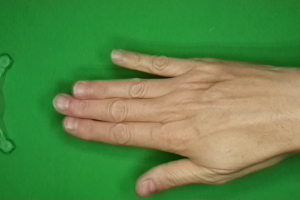
Label: paper